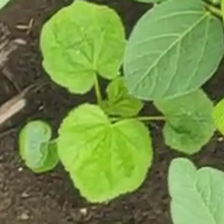
Weed species: Little_Mallow(Malva parviflora)